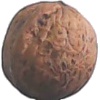
Label: walnut